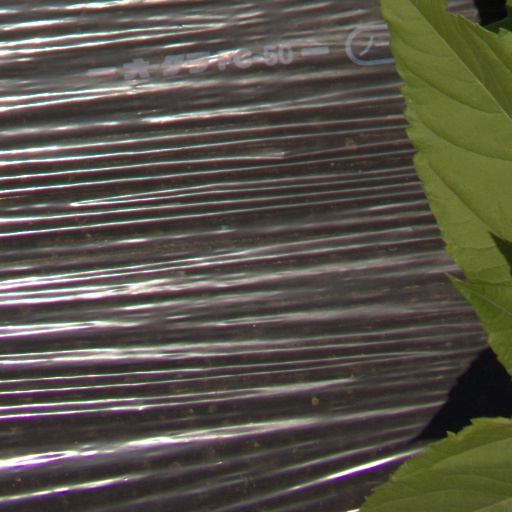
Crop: Jerusalem artichoke